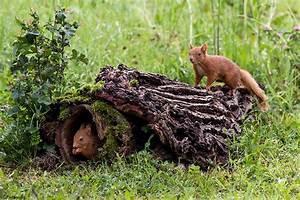
squirrel